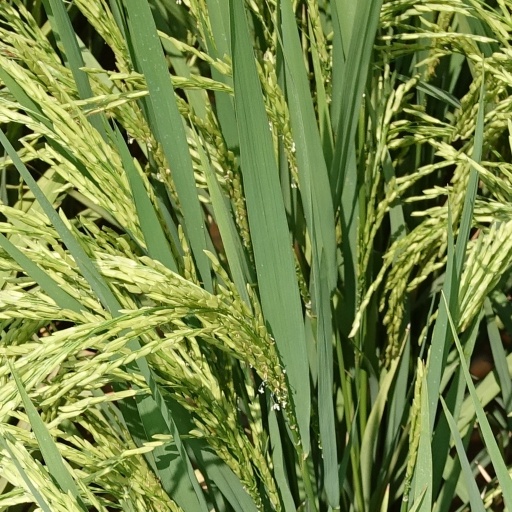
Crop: rice